Aargau

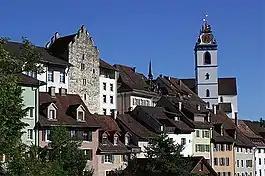
Aarau

The reconstructed Old High German name of Aargau is "Argowe", first unambiguously attested (in the spelling "Argue") in 795. The term described a territory only loosely equivalent to that of the modern canton, including the region between Aare and Reuss rivers, including Pilatus and Napf, i.e. including parts of the modern cantons of Bern (Bernese Aargau, Emmental, parts of the Bernese Oberland), Solothurn, Basel-Landschaft, Lucerne, Obwalden and Nidwalden, but not the parts of the modern canton east of the Reuss (Baden District), which were part of Zürichgau.